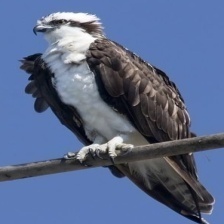
Species: OSPREY
Scientific name: PANDION HALIAETUS